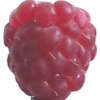
Label: raspberry